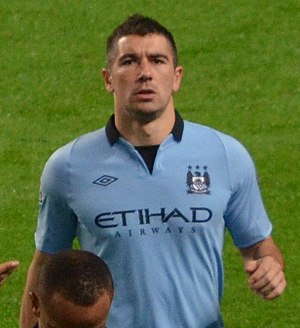
Aleksandar Kolarov
Aleksandar Kolarov er en serbisk fodboldspiller, der spiller som venstre back hos den italienske Serie A-klub AS Roma. Tidligere har han spillet for Čukarički Stankom og OFK Beograd i sit hjemland, samt italienske SS Lazio og Manchester City i England.